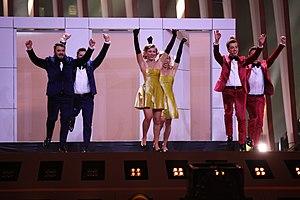
La Moldavie est l'un des quarante-trois pays participants du Concours Eurovision de la chanson 2018, qui se déroule à Lisbonne au Portugal. Le pays est représenté par le groupe DoReDoS et la chanson My Lucky Day, sélectionnés via l'émission O Melodie Pentru Europa 2018. Le pays se classe 10ᵉ lors de la finale du Concours avec 209 points.
DoReDoS est un trio moldave de Rîbnița. Le groupe se compose de Marina Djundyet, Eugeniu Andrianov et Sergiu Mîța. Ils ont représenté la Moldavie au Concours Eurovision de la chanson 2018 à Lisbonne, au Portugal, avec la chanson My Lucky Day. Ils avaient précédemment tenté de représenter la Moldavie en 2015 et 2016.